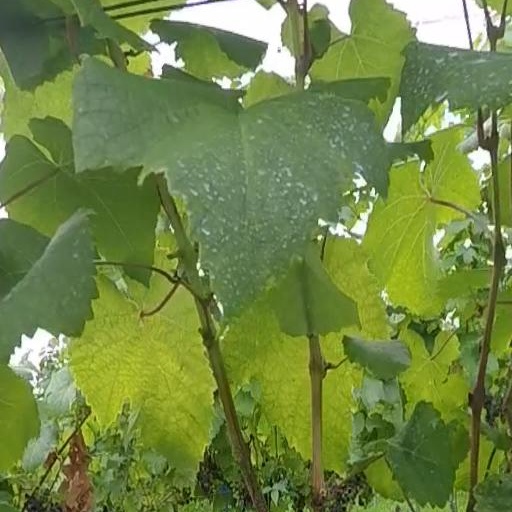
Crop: grape